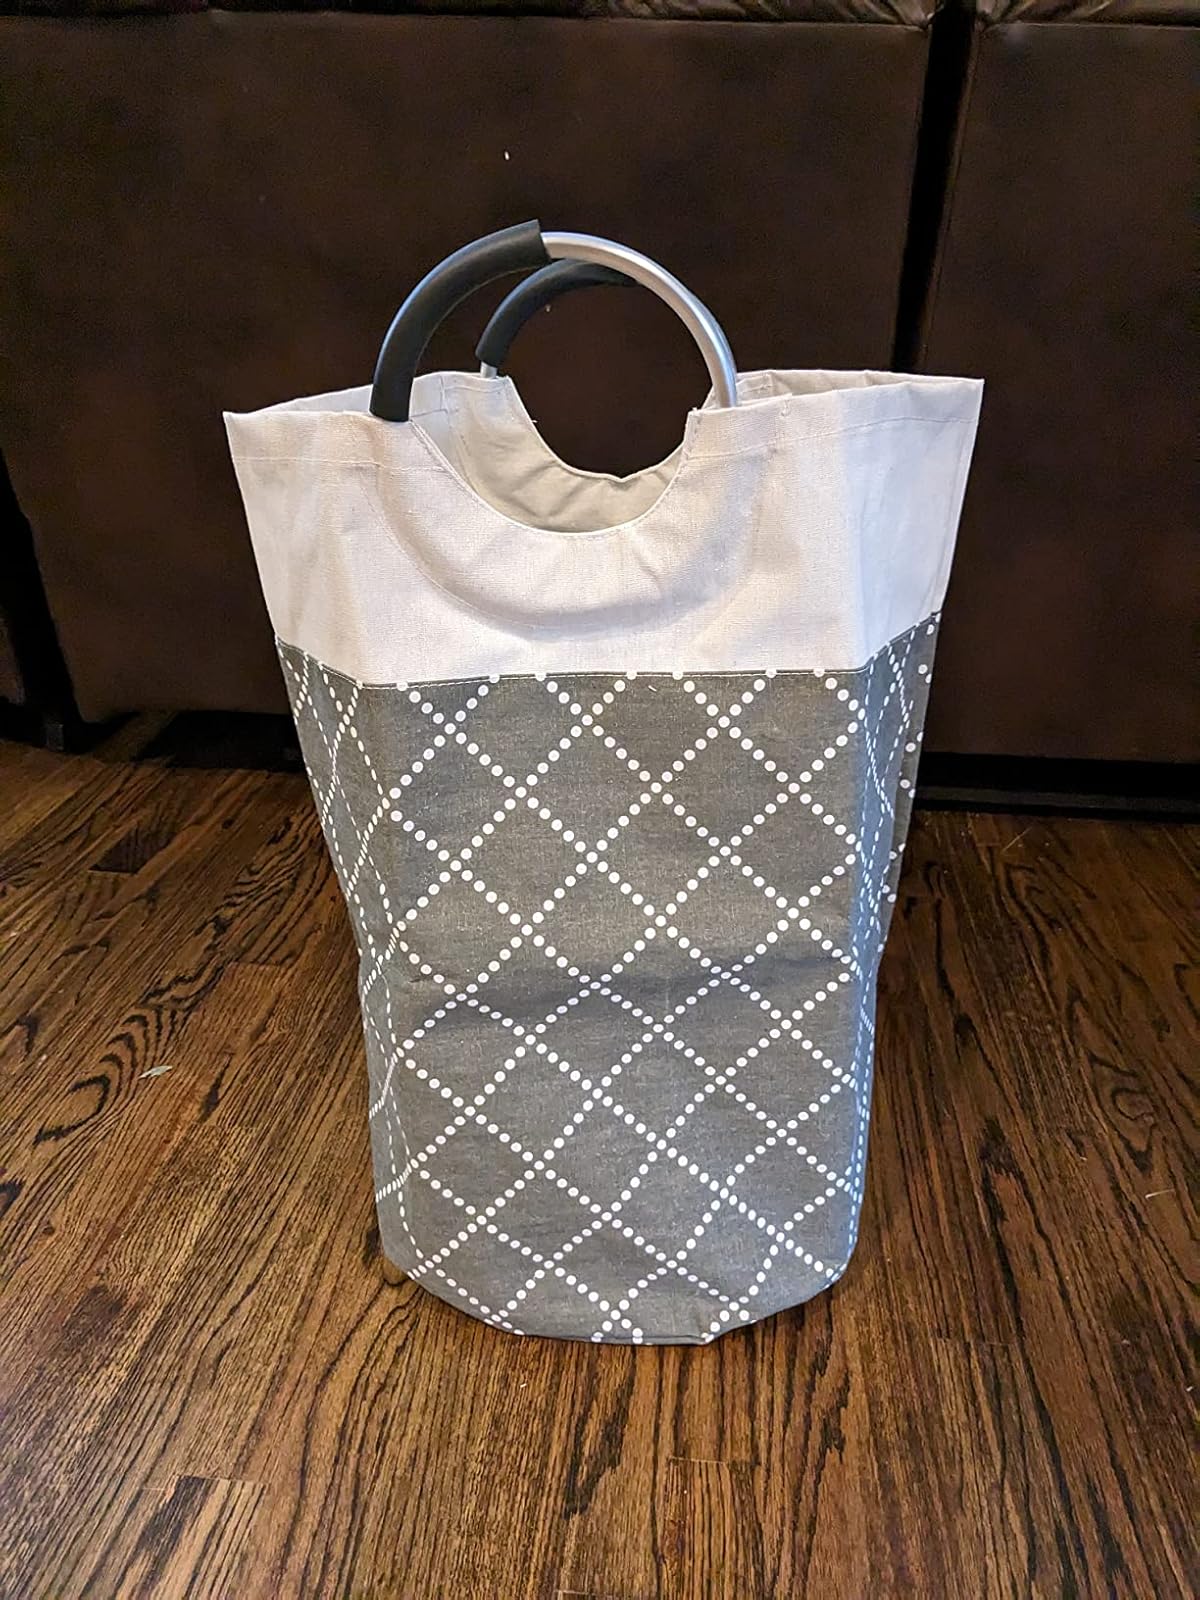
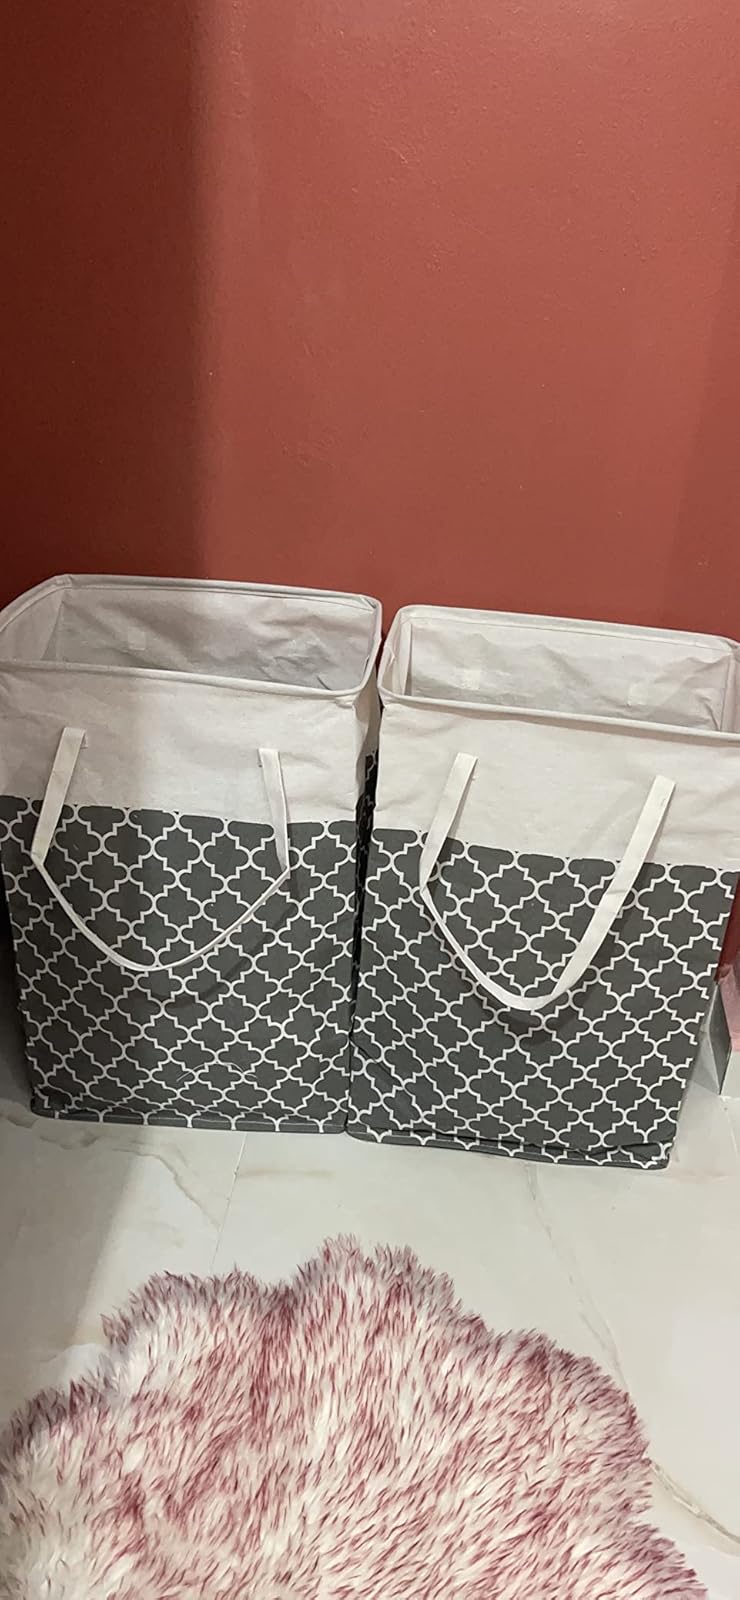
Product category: items_hamper
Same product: no